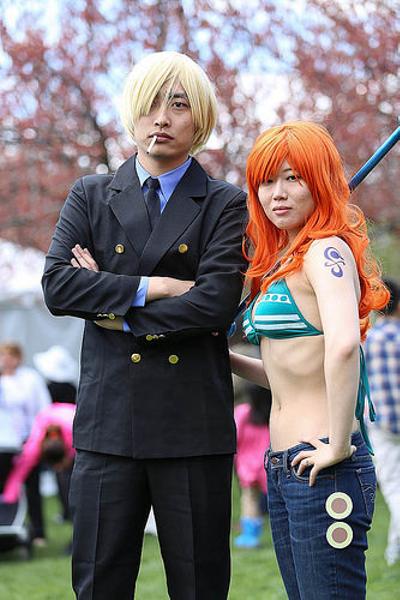
回答: 並々ならぬ大惨事